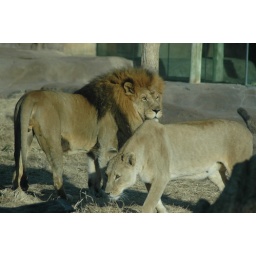
Of course the only time she is walking around is when I already have all my lion shots I think I need....